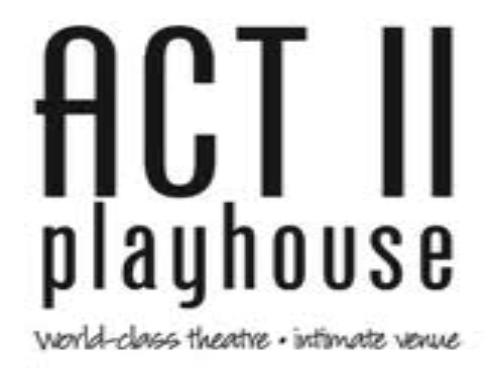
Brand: Act II
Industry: Food